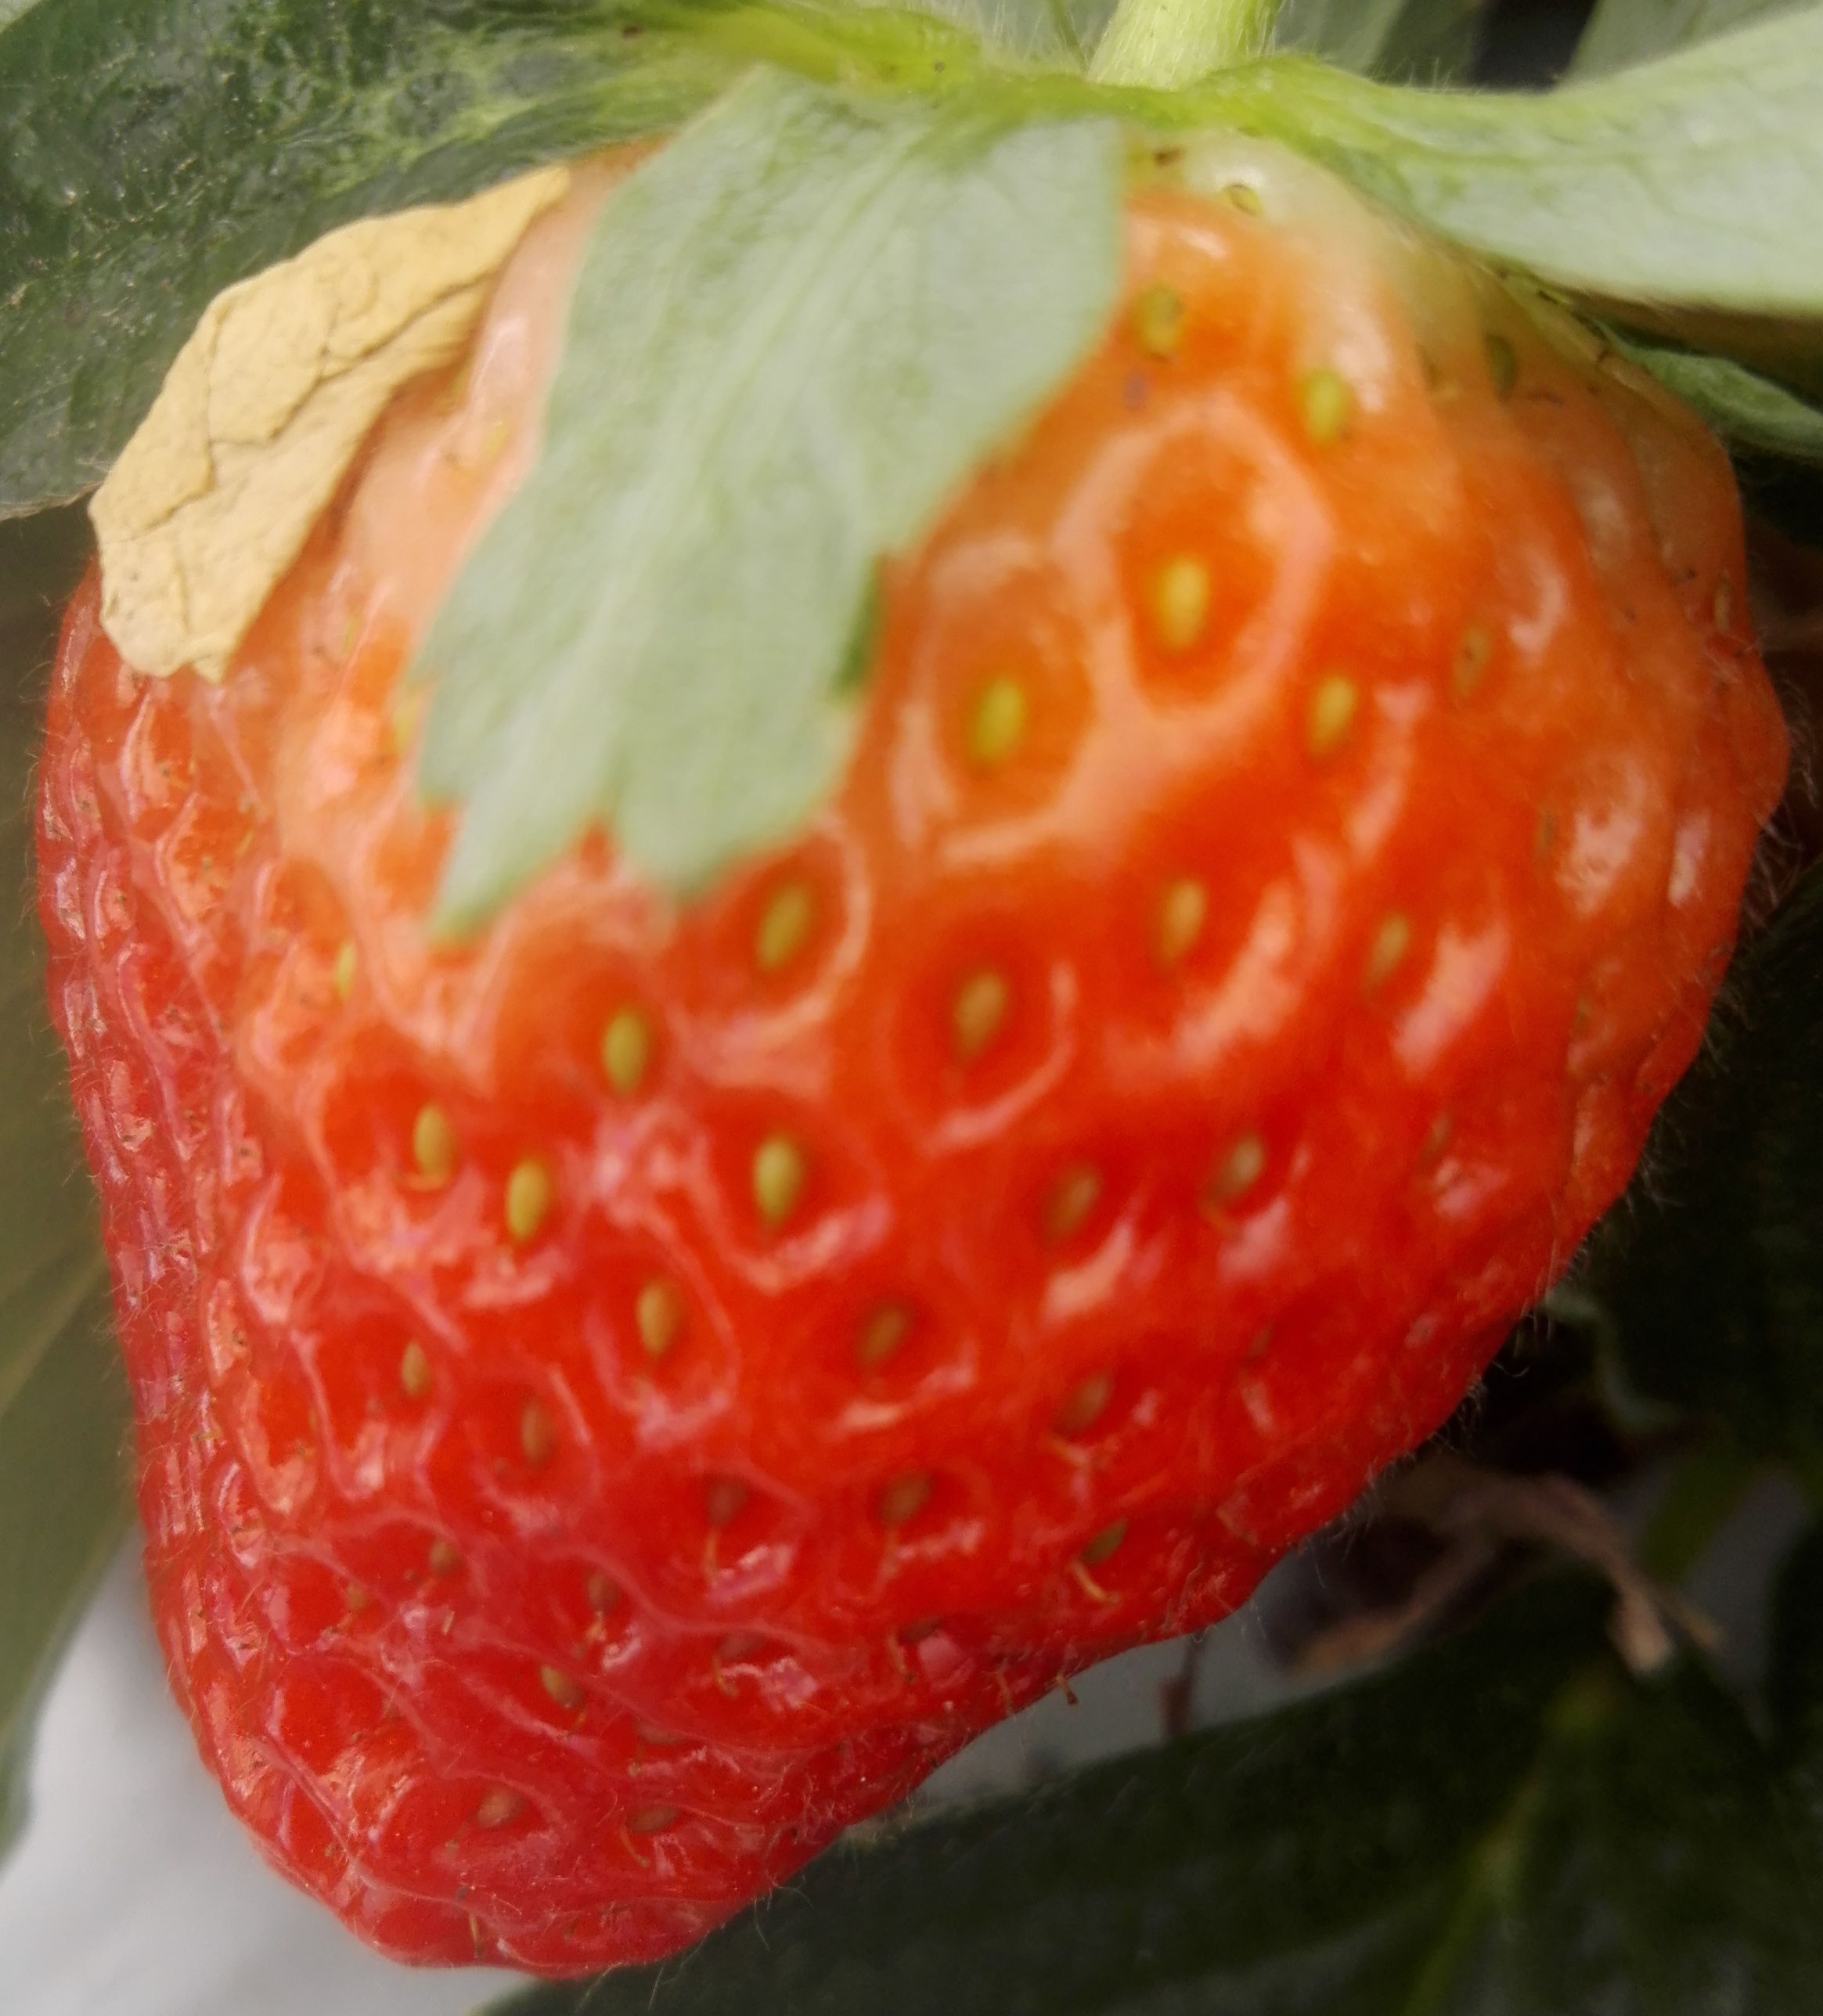
Label: Strawberry